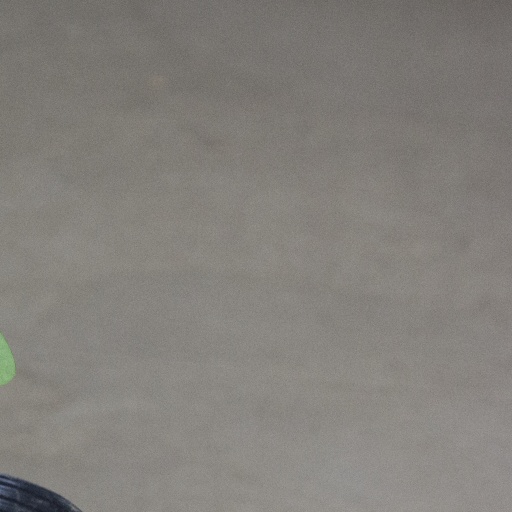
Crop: soybean